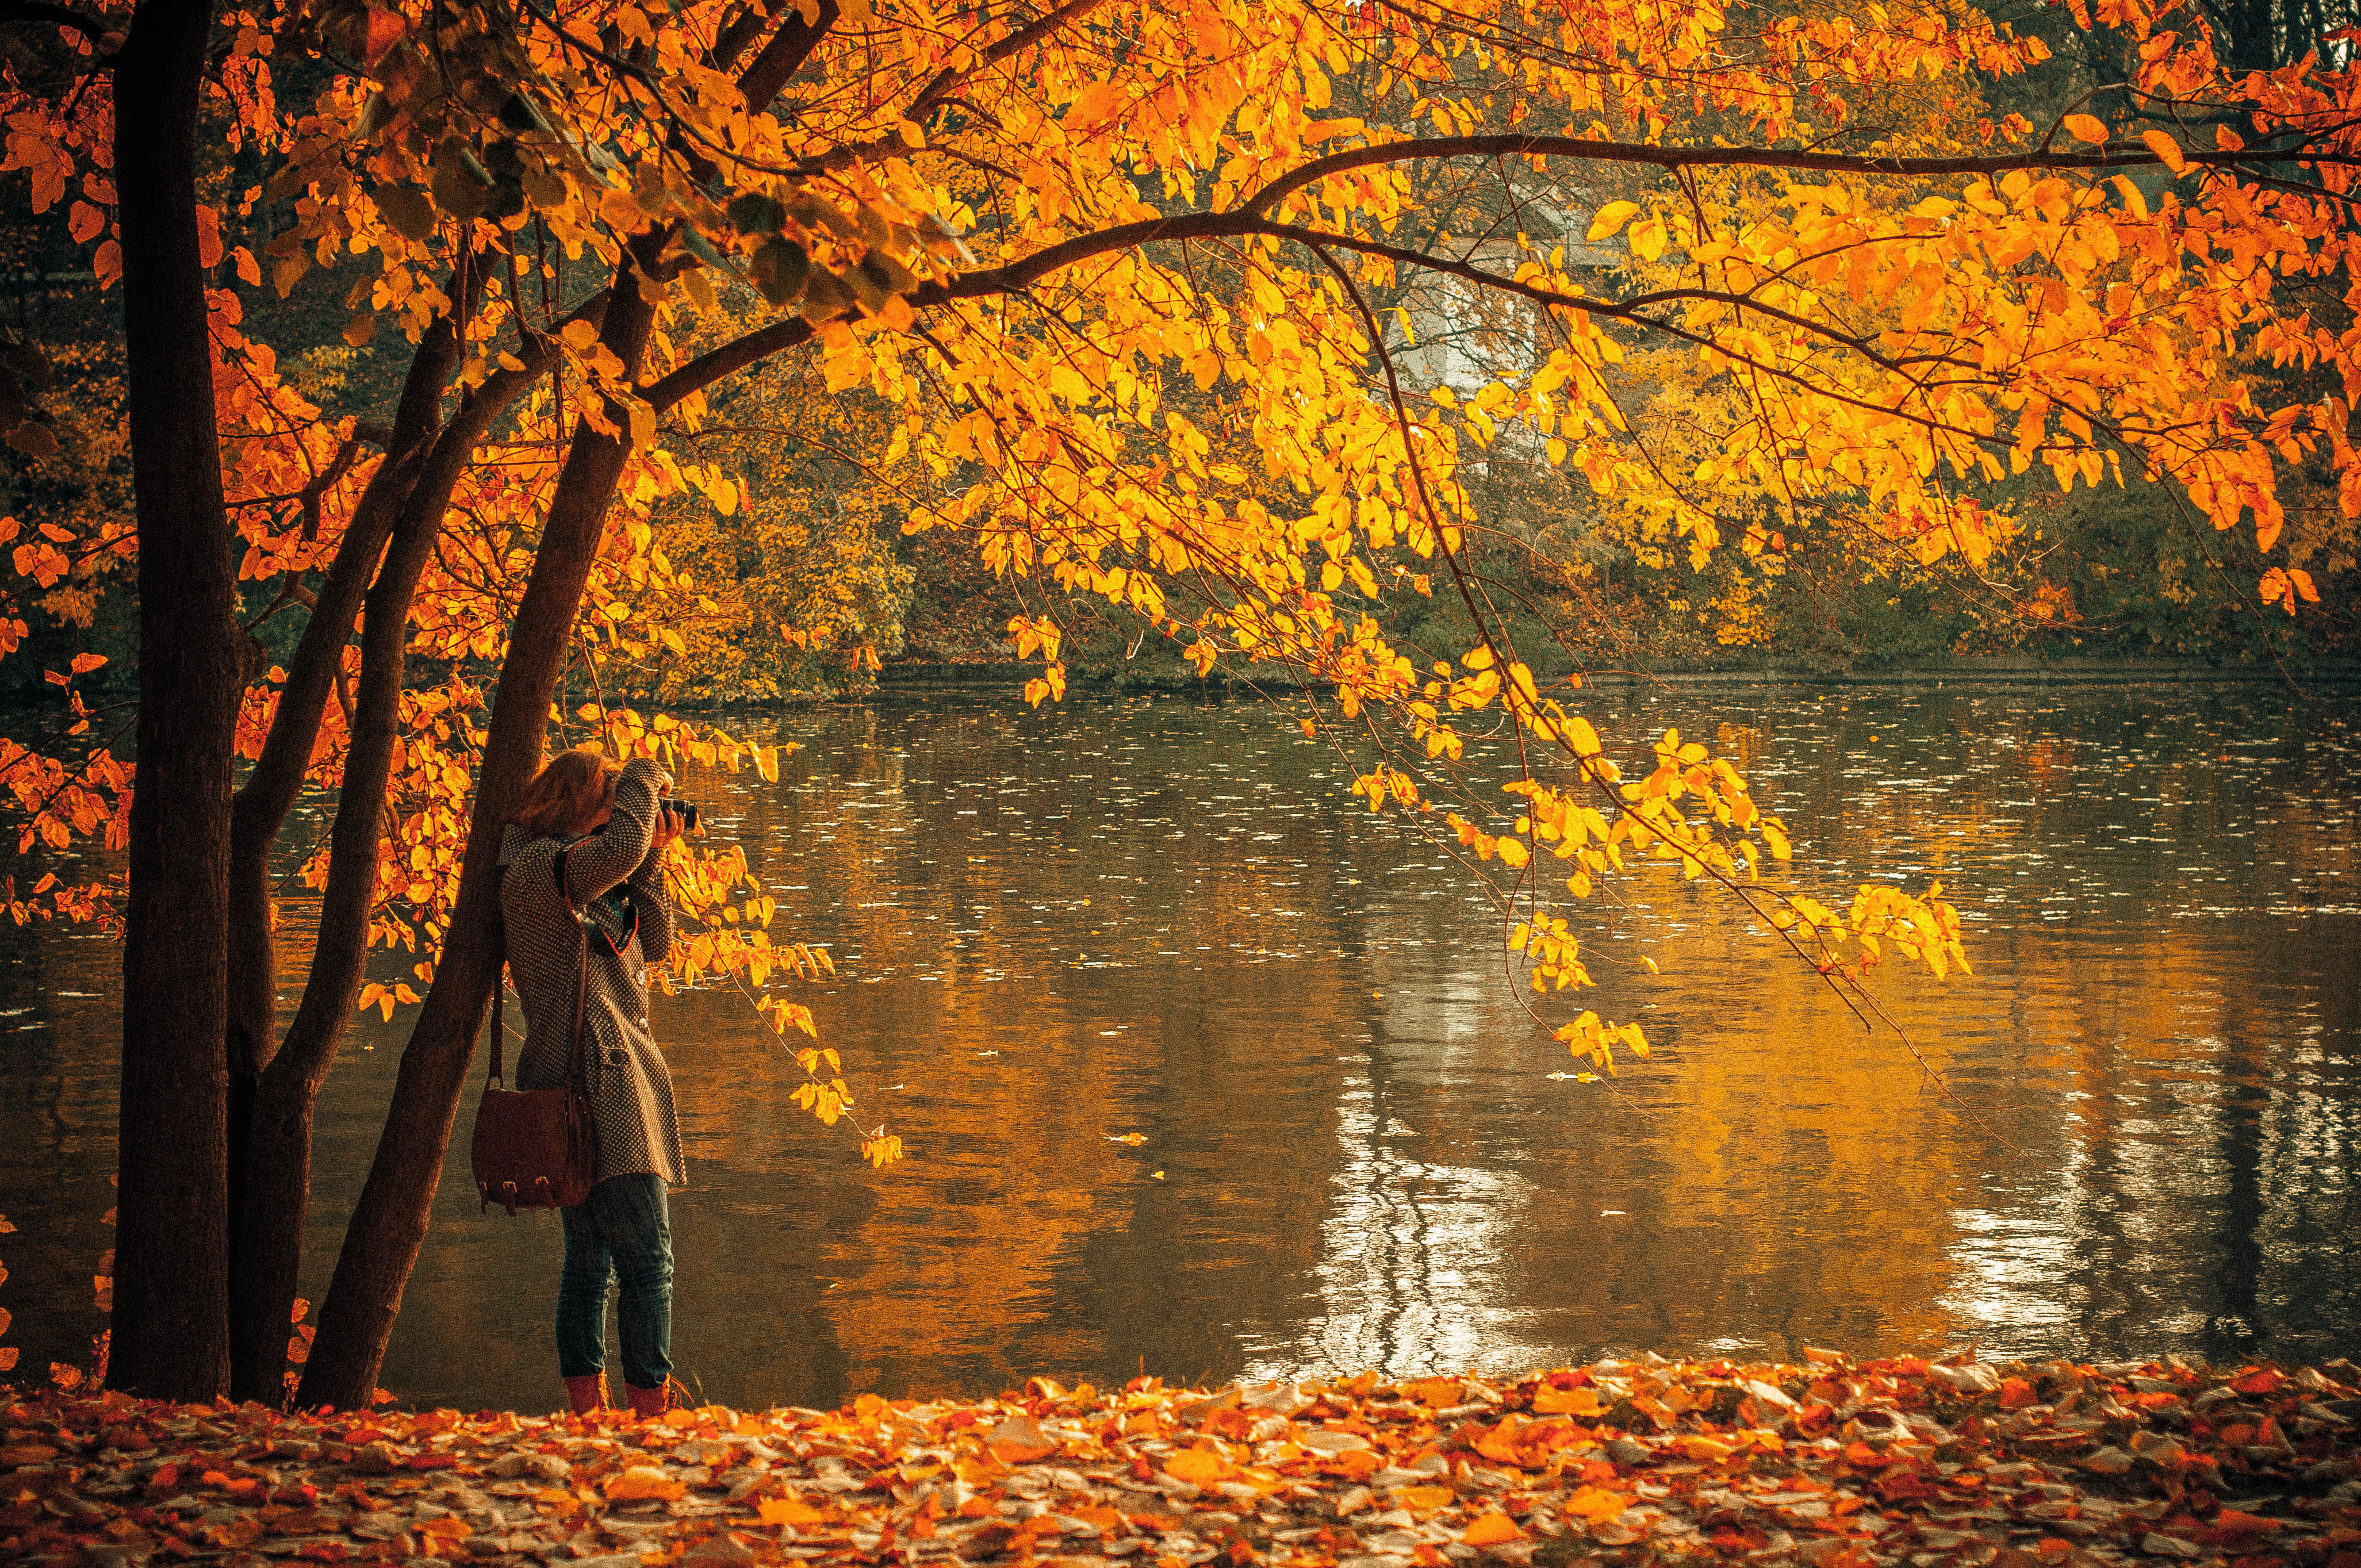
tree, nature, forest, branch, person, plant, photography, photographer, sunlight, morning, leaf, fall, flower, lake, evening, reflection, autumn, brown, season, leaves, deciduous, woodland, woody plant